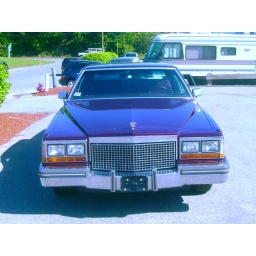
I now have a plate on it and drive it a little, I take it off the road &amp;amp; garage it in winter.